Bea Binene

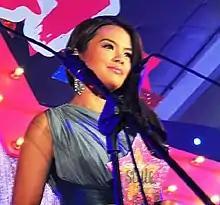
Binene receiving at the 2013 Candy Style Awards

Beanca Marie "Bea" Binene (born November 4, 1997) is a Filipino actress. She began her career as a finalist on "StarStruck Kids" in 2004. She is best known for her role as Natalie Dimaculangan in the 2010 television series "First Time", as well as her performance in "Hanggang Makita Kang Muli" in 2016, both aired on GMA Network.